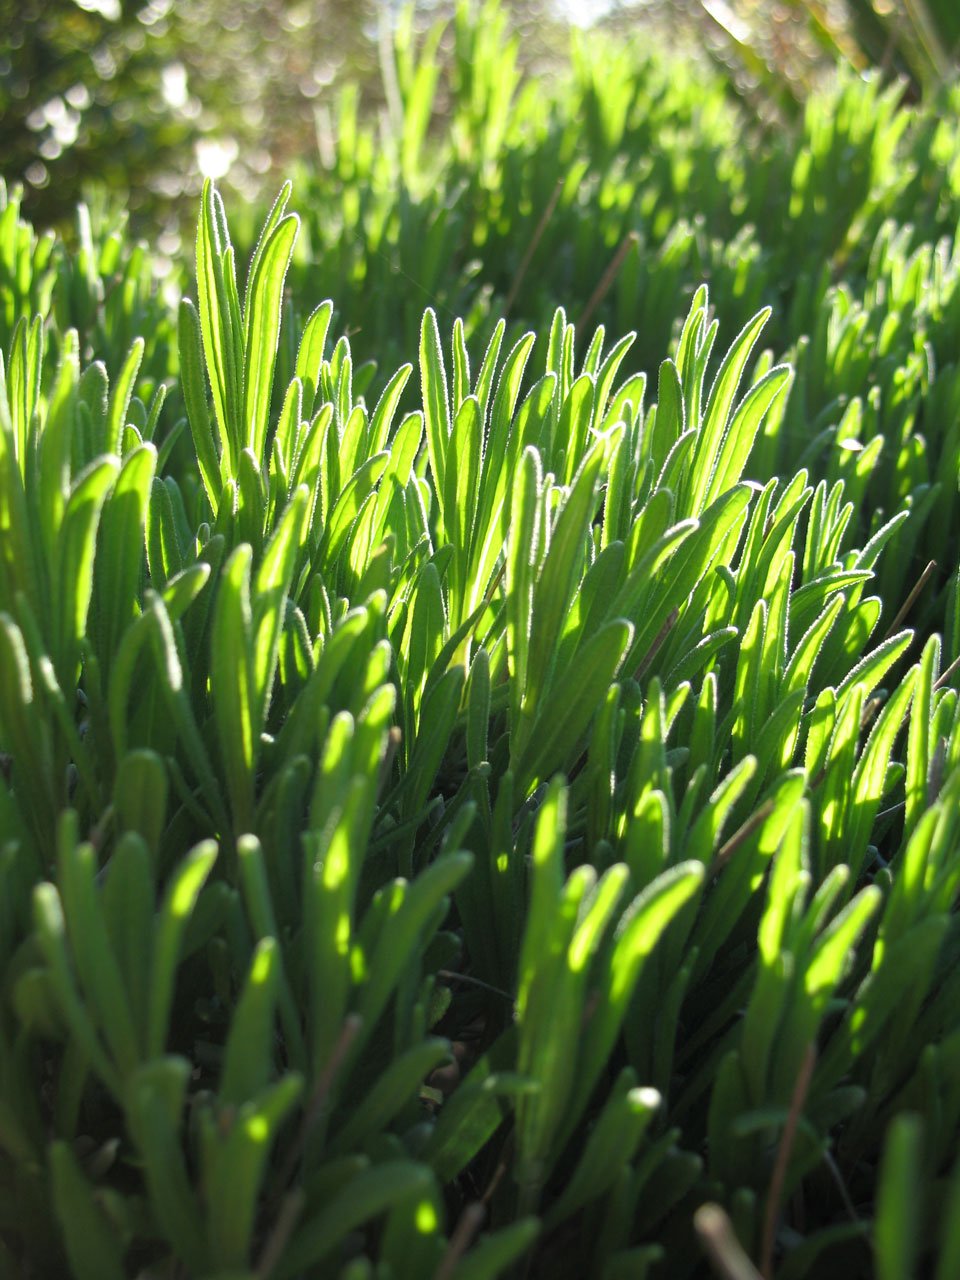
tree, grass, branch, plant, sunrise, lawn, morning, leaf, flower, spring, green, macro, botany, aquatic plant, flora, lavender, close up, leaves, vegetation, shrub, image, grass family, plant stem, woody plant, land plant, arecales